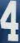
Number: 4